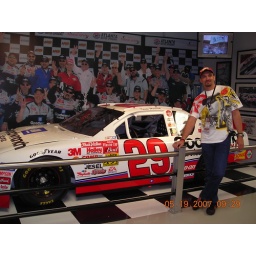
Me in my Kevin Harvick shirt by the car he won his 1st Cup race in in his third race.